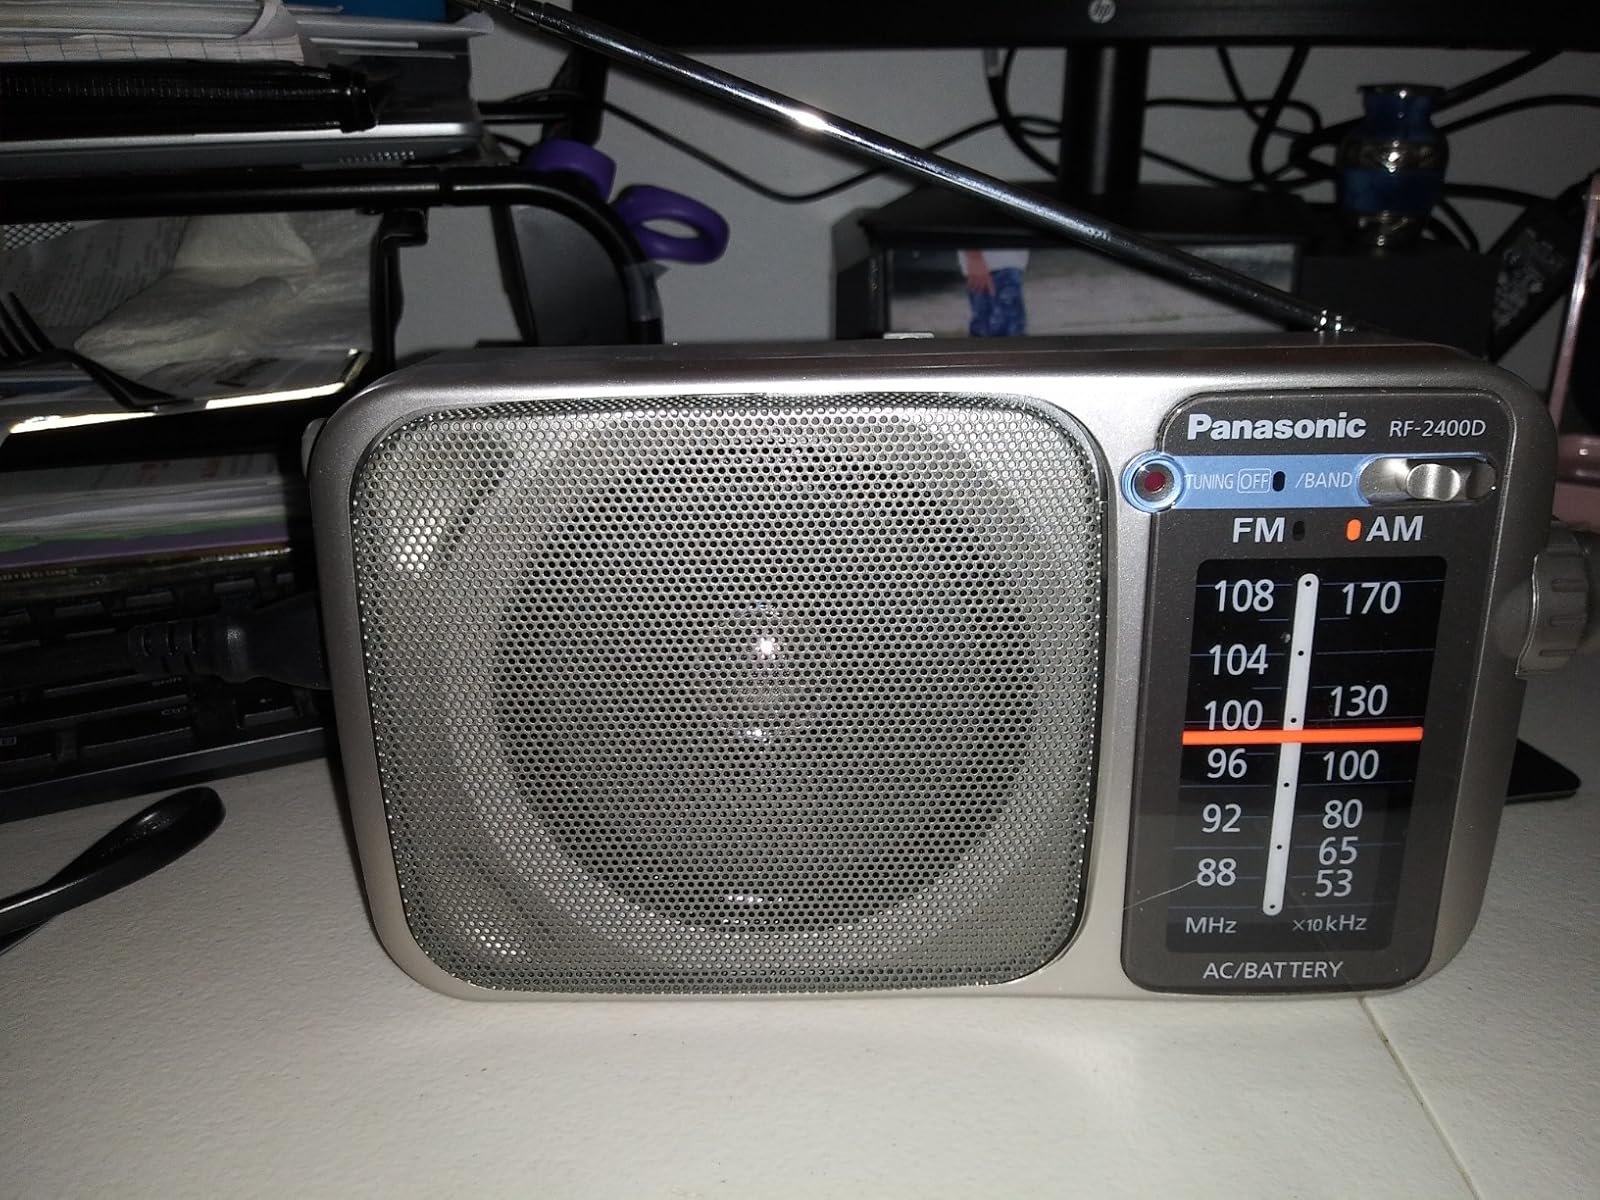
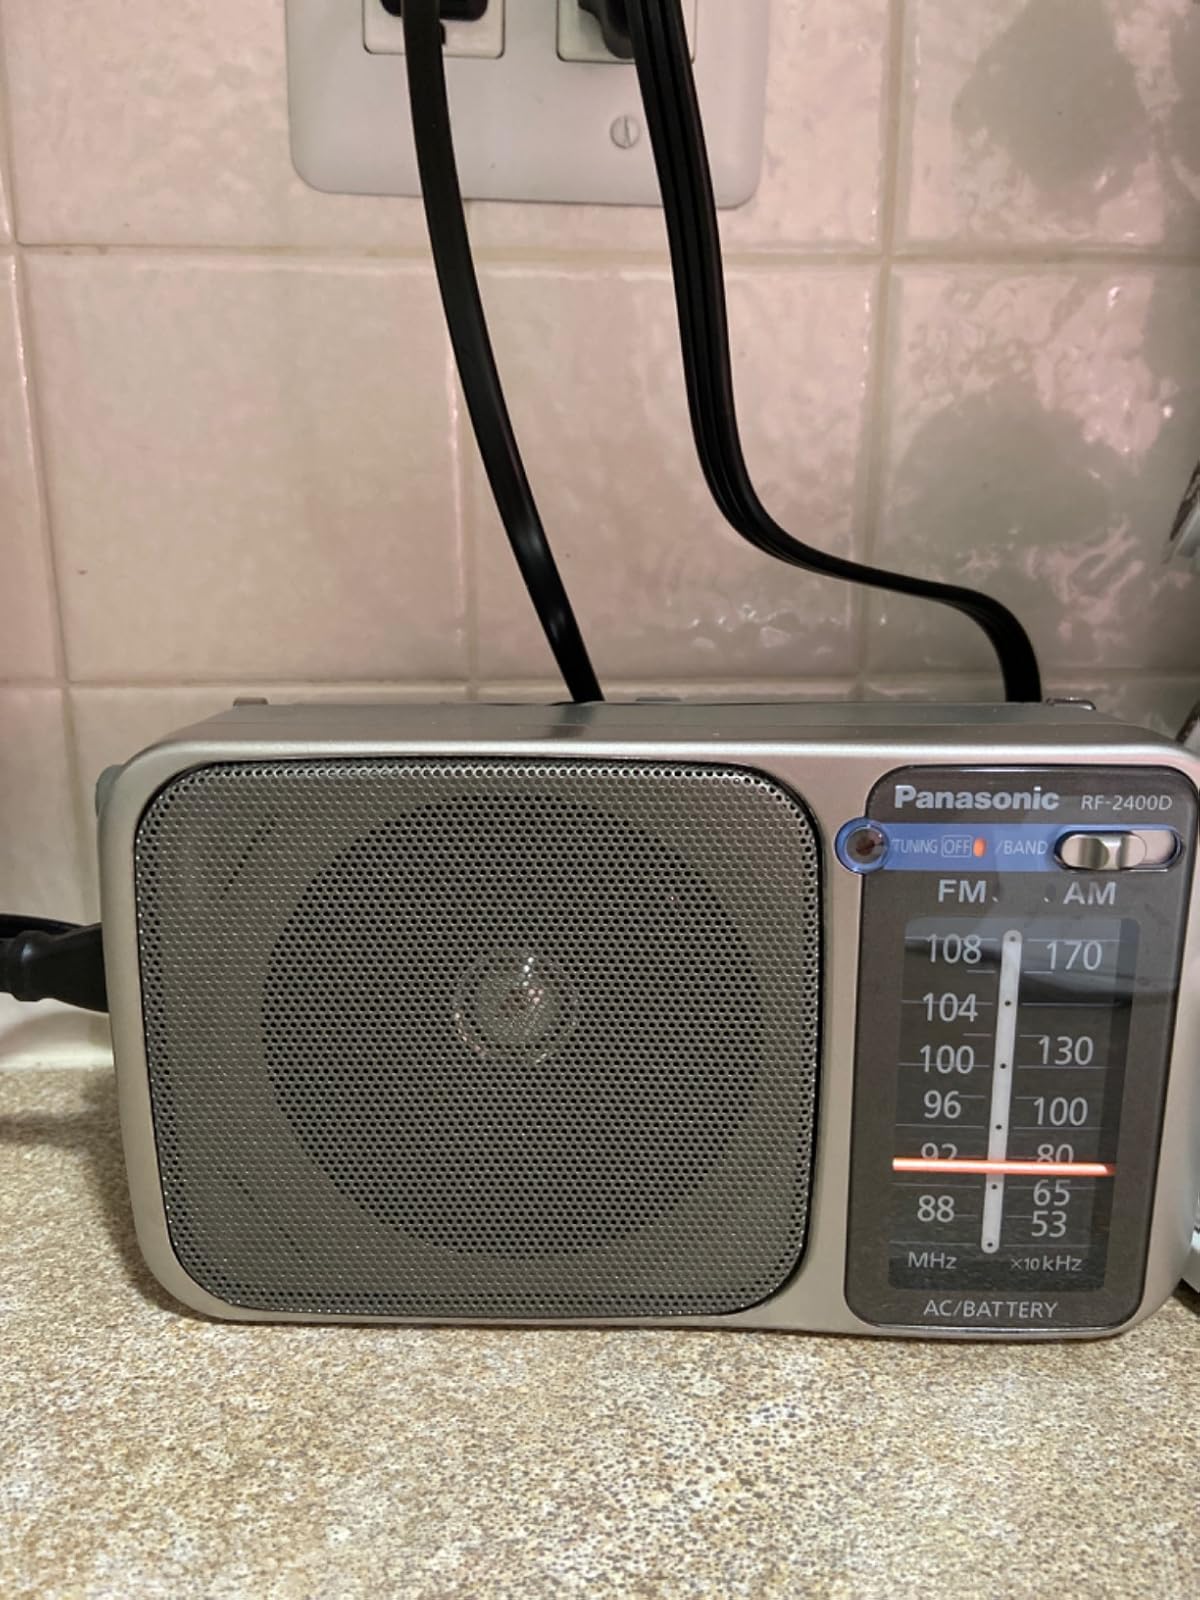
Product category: radio
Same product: yes